Patron the DepthMC

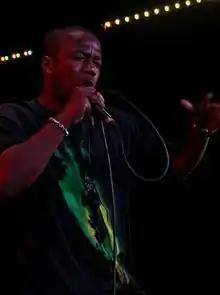
Patron the DepthMC performing live at Whiskey a Go Go

Patron the DepthMC also known as Olo Kamen, is an American screenwriter, author, hip hop recording artist, rapper, singer-songwriter and self-taught pianist originally from Baltimore, Maryland living in Los Angeles, California. His debut album, "With Character", was released in 2012 under Interscope Records. He produced, made the beats, and played all the instruments on the album. He ended his musical career in 2015 to fully focus on writing.